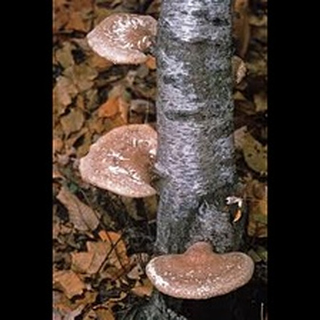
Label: wheat_common_root_rot